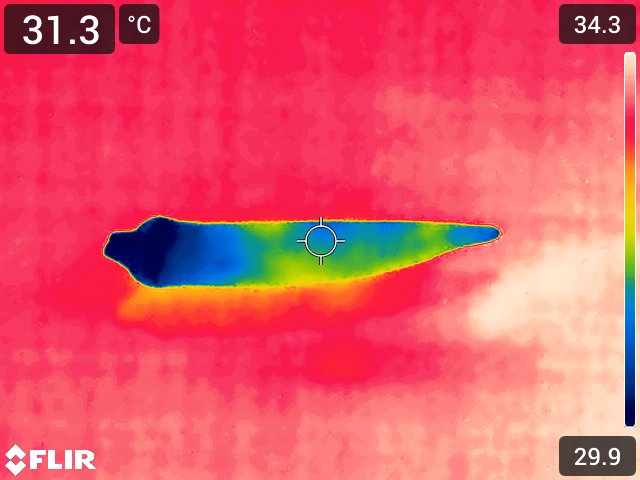
Maturity: adequate_matured